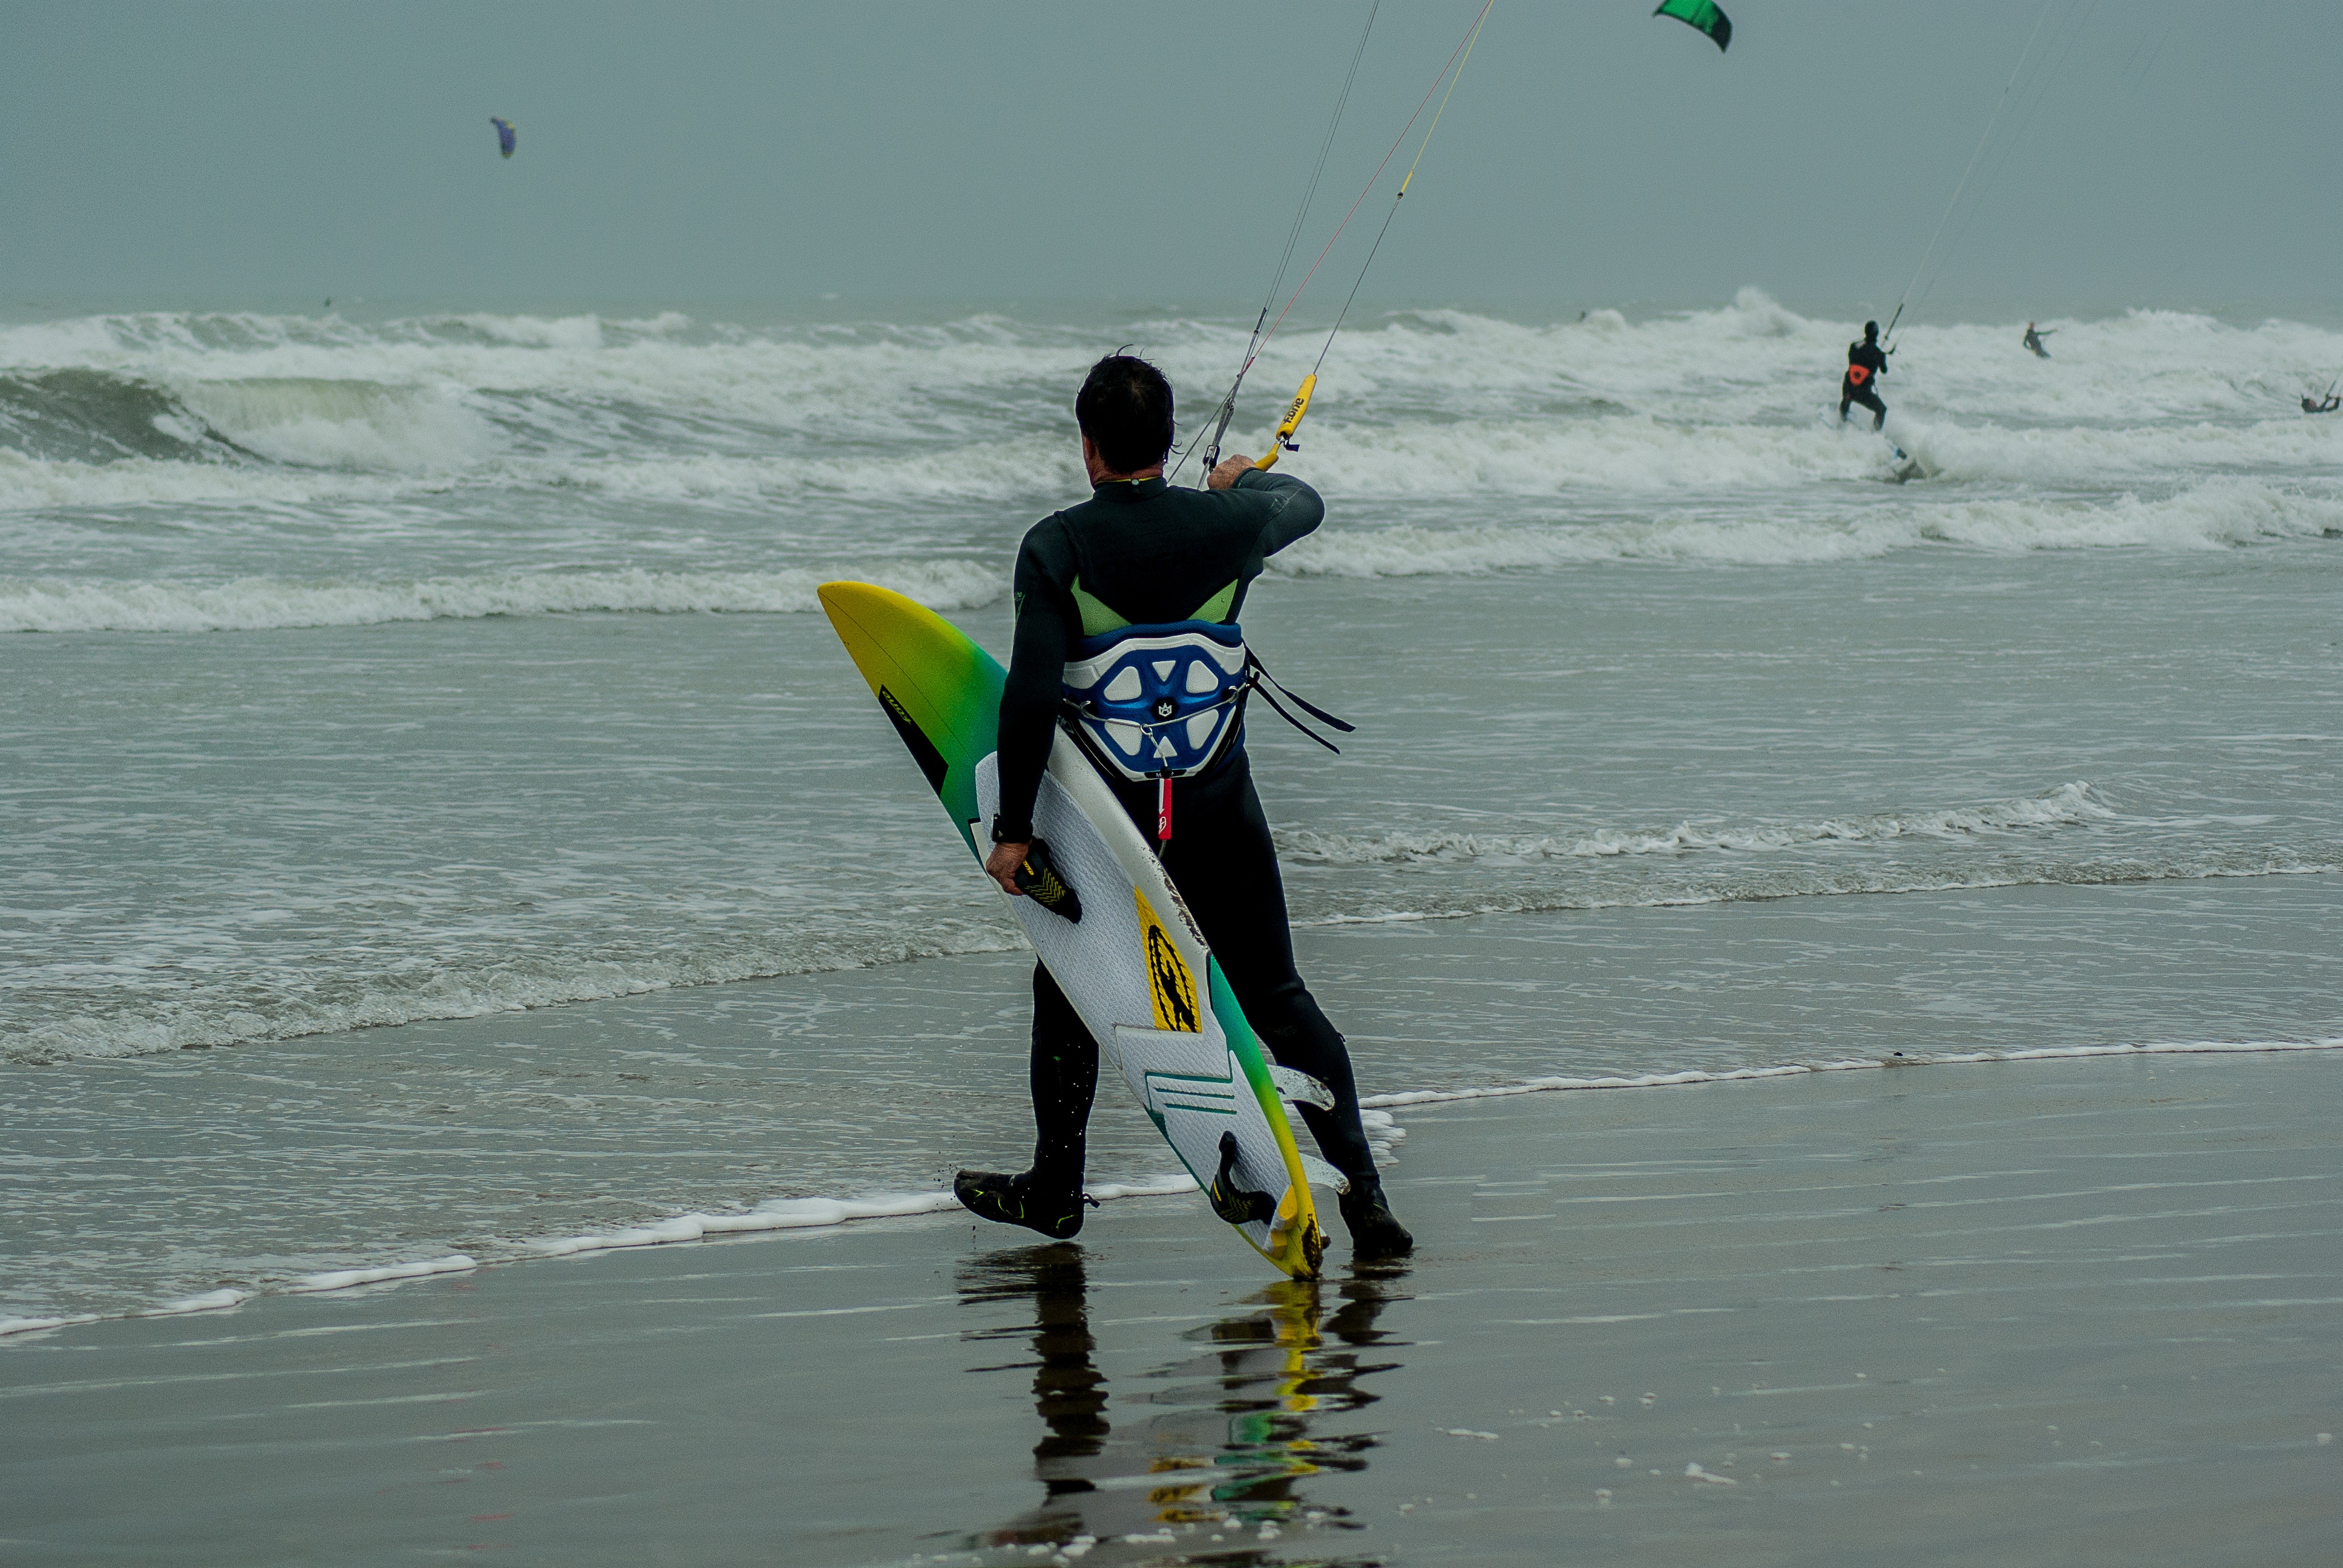
wave, wind, extreme sport, toy, waves, sports, kitesurfing, water sport, kite surfer, kite surfing, windsports, wind wave, boardsport, kite sports, surface water sports, individual sports, slalom skiing